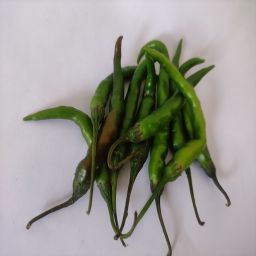
Crop: Chile Pepper
Quality: Unripe